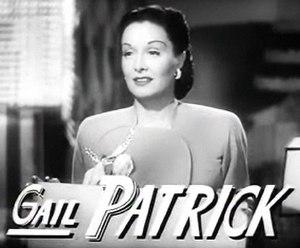
Danse autour de la vie est un film américain réalisé par Robert Z. Leonard, sorti en 1942.